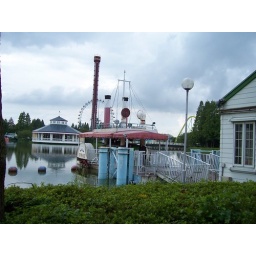
A boat on the lake in Tobu Zoo Park